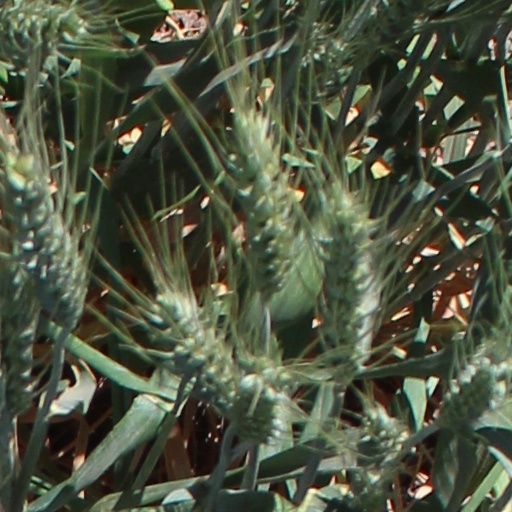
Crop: wheat